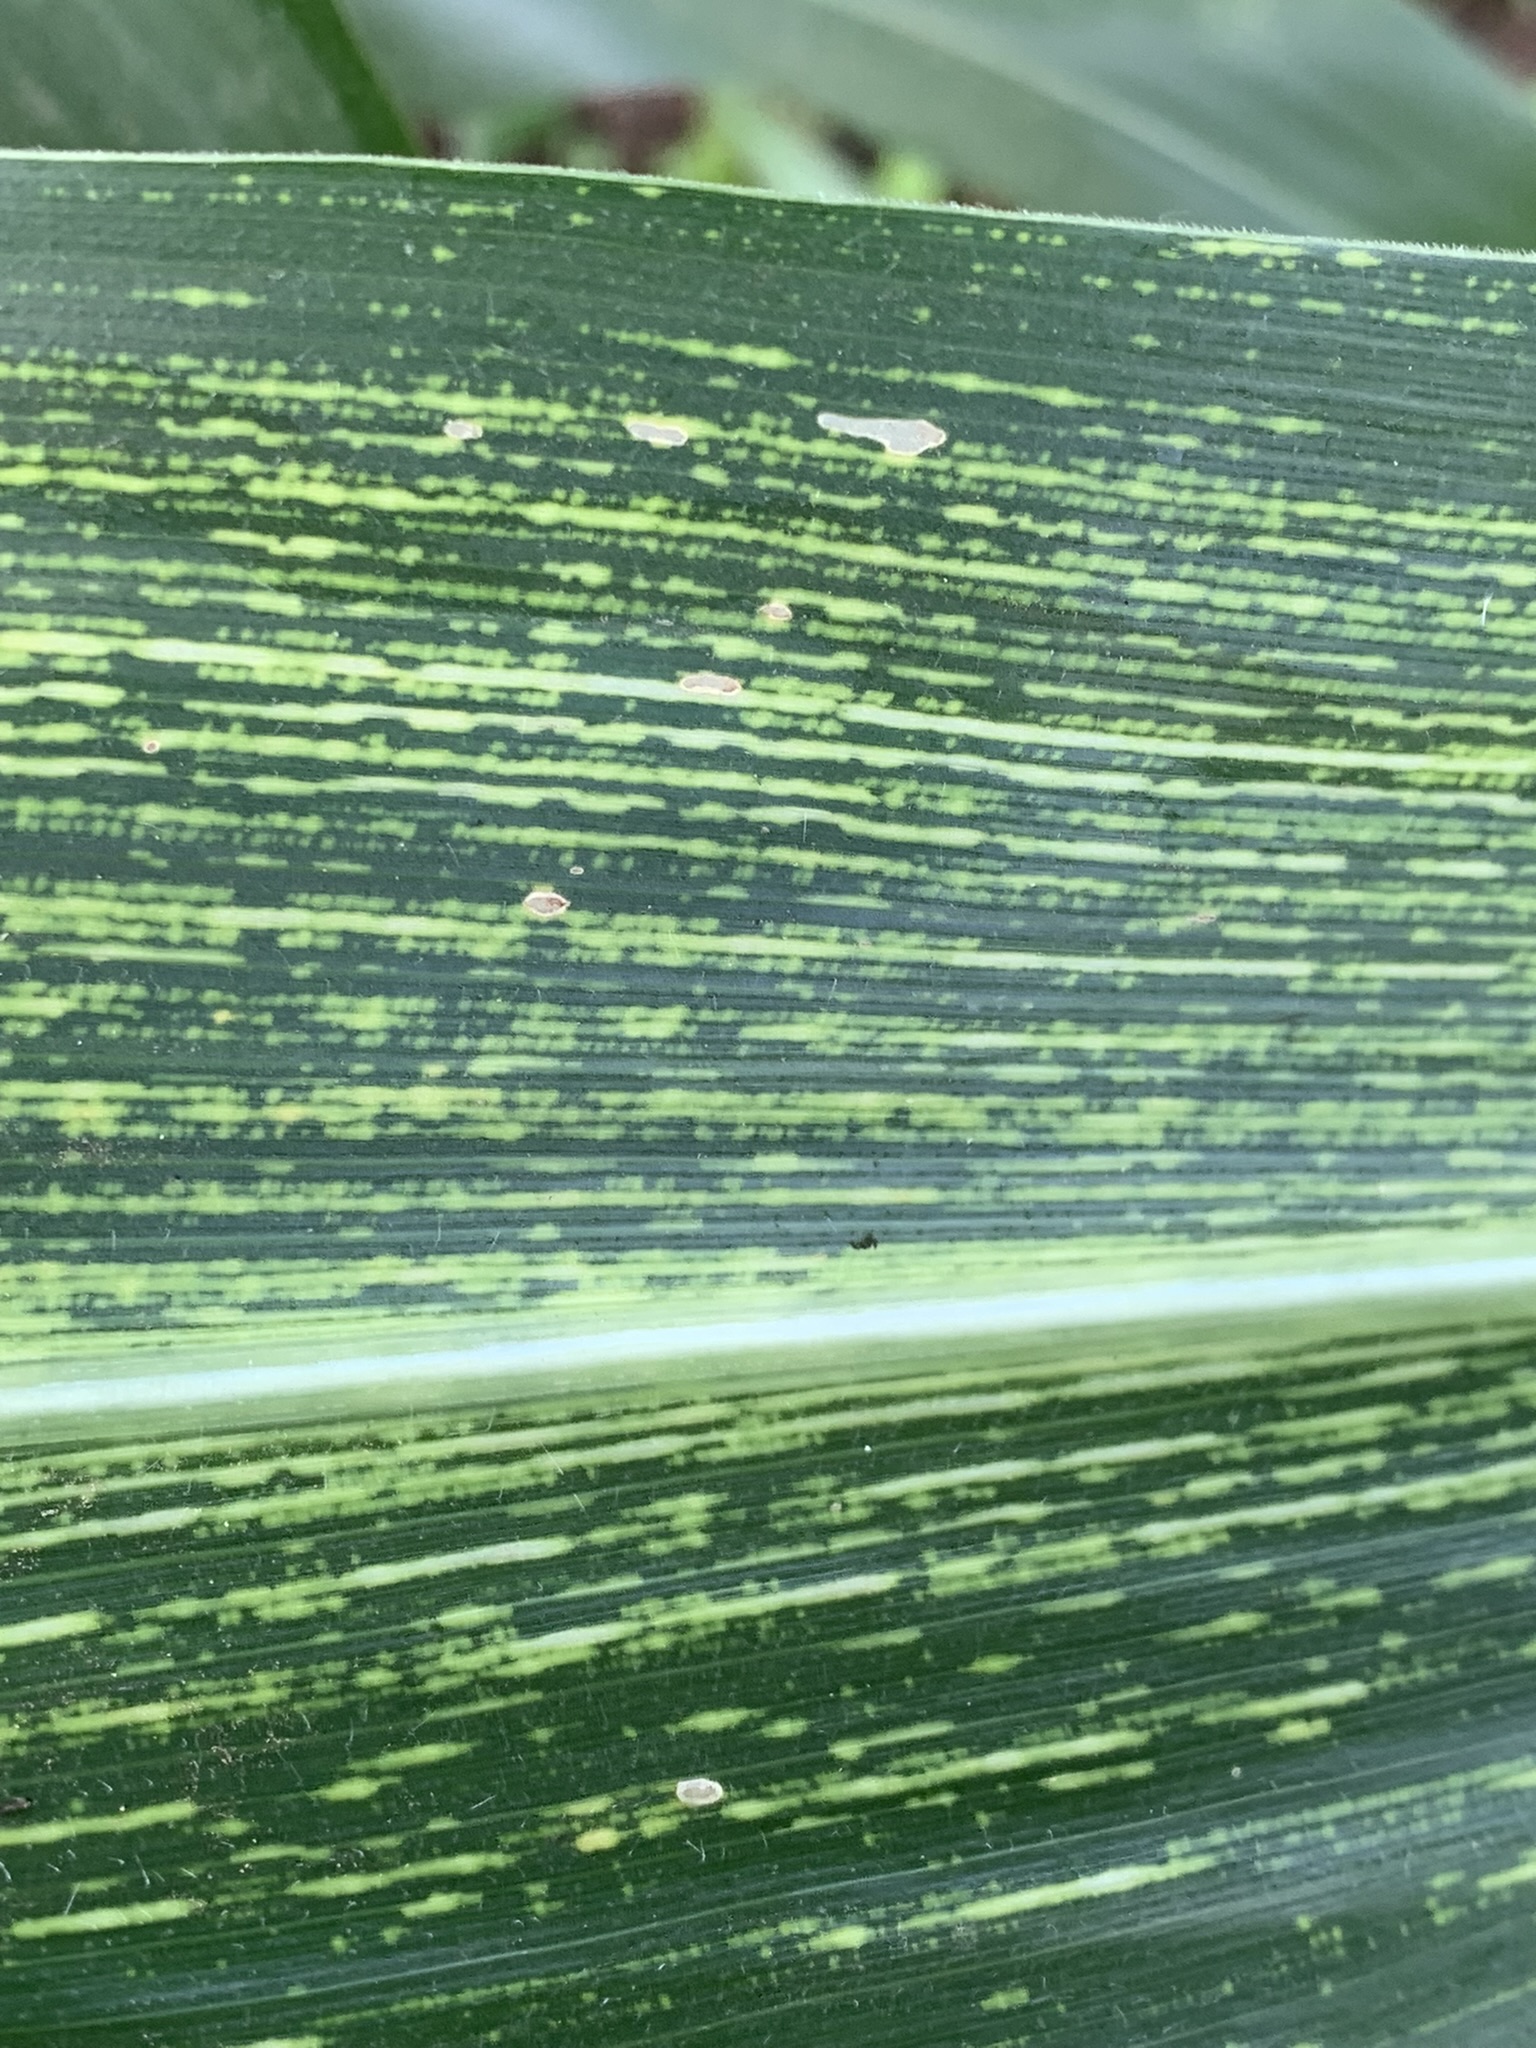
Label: MSV